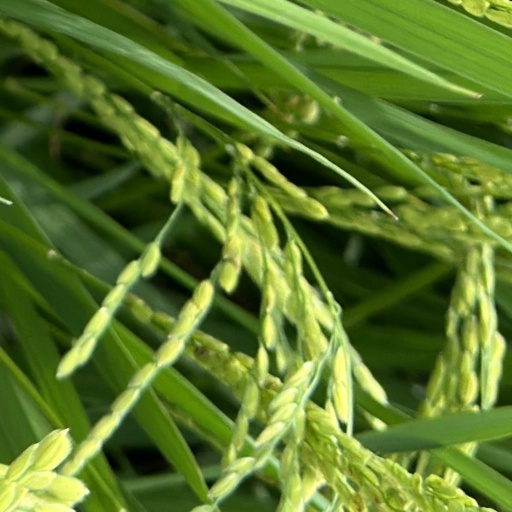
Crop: rice